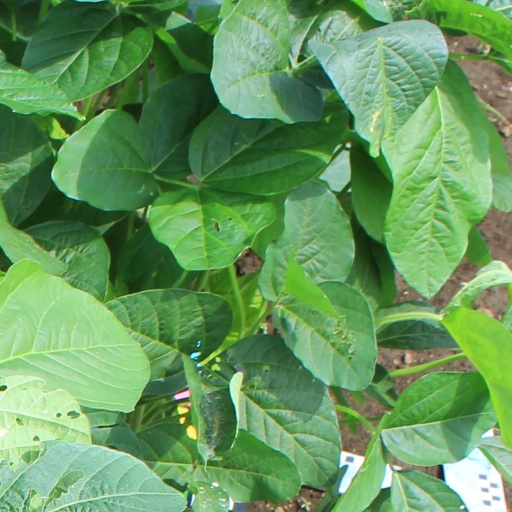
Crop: soybean